Safnahúsið

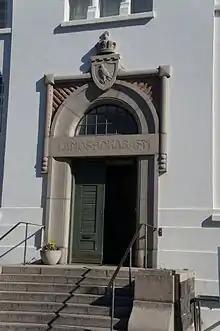
Main entrance

The building was renamed the Culture House and has since hosted a variety of exhibits. An exhibit by the National and University Library opened in 2000, an exhibit of manuscripts from the Árni Magnússon Institute for Icelandic Studies opened in 2002, and the National Museum has mounted exhibitions there. In 2009 there was a temporary exhibition of photographs by the novelist Halldór Laxness, during Hönnunarmars (Design March) in 2014, Sigríður Rún Kristinsdóttir gave a workshop titled "Anatomy of Letters", and in 2012 French artist Anne Herzog showed "Islande-Isräel" there.